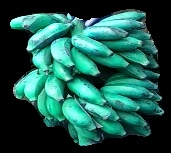
Variety: rasbale
Grade: grade3